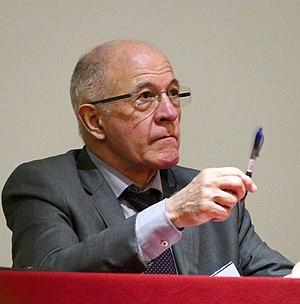
Rémi Brague à Paris (Île-de-France, France).
Rémi Brague est un philosophe et historien de la philosophie français.